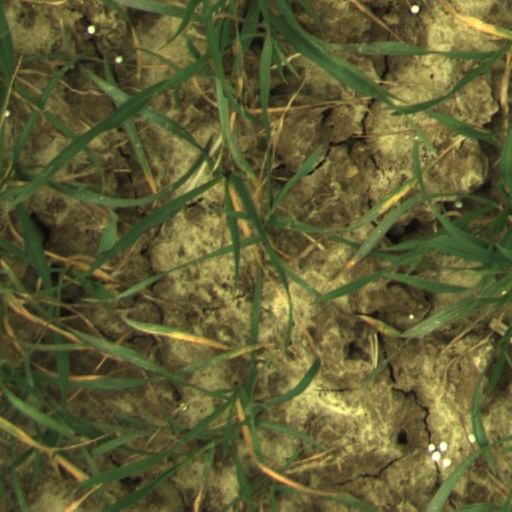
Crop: wheat